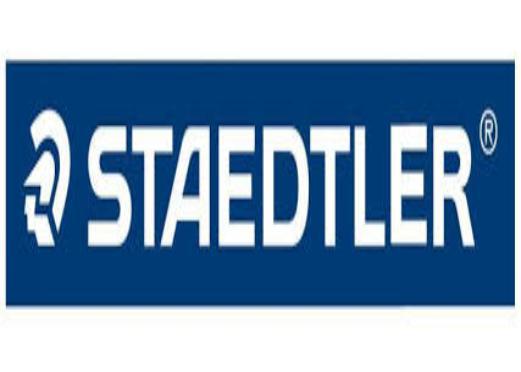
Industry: Necessities